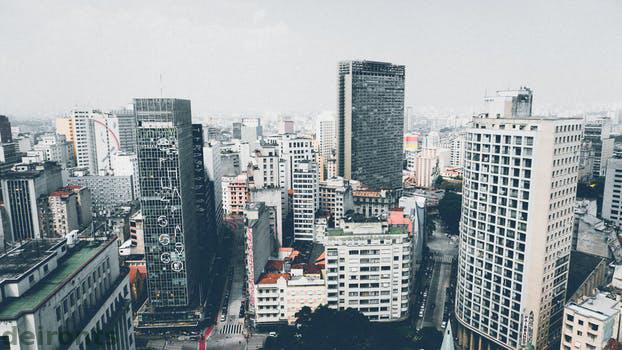
Label: Watermark